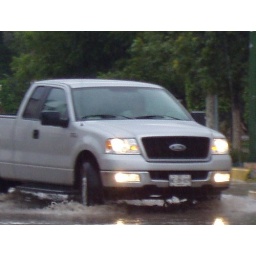
the entire street was covered in water like this!